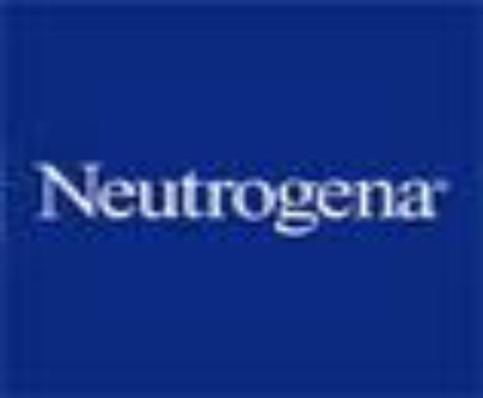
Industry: Necessities